List of Empire ships (L)

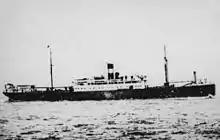
"Dimboola", later "Empire Langford"

"Empire Lethe" was a 369 GRT coaster which was built by R Williamson & Son, Workington. Launched in 1891 as "Black Rock". Sold in 1913 to William Thomas & Sons Ltd, Liverpool and renamed "Eleth". To MoWT in 1941 and renamed "Empire Lethe". To William Thomas & Sons in 1946 and renamed "Eleth". Capsized on 1 February 1951 and sank east of Carlingford, Republic of Ireland.